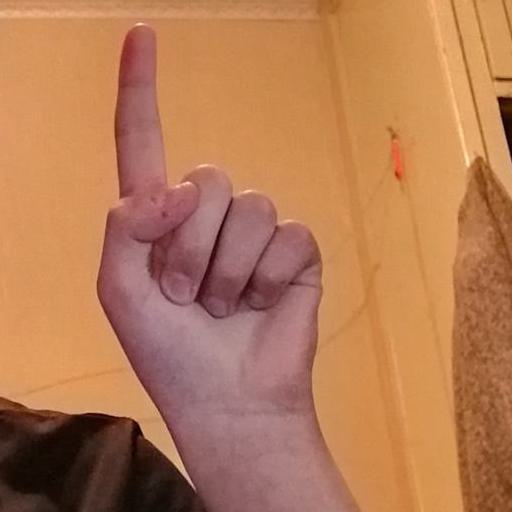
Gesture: one